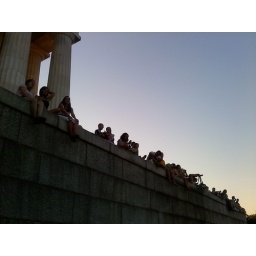
Best seats in the house